1909 Detroit Tigers season

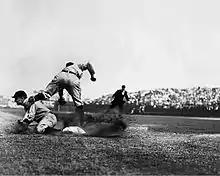
Cobb stealing third in 1909

In 1909, Ty Cobb won the Triple Crown with a .377 batting average‚ nine home runs (all inside the park)‚ and 107 runs batted in. (He not only led the AL in all three Triple Crown categories; he led all major league players in all three categories.) Cobb also led the major leagues with 216 hits and 76 stolen bases. Adding the stolen base title, Cobb was the only player ever to win a quadruple crown.